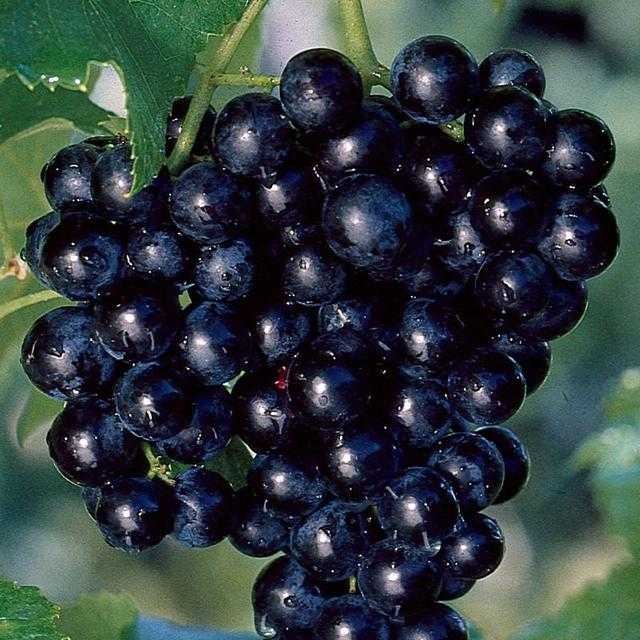
Label: Grapes